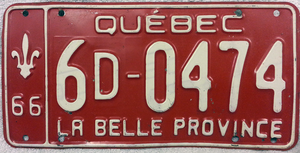
Plaque minéralogique québecoise de 1966 pour une voiture pour particuliers. A l'époque, les plaques étaient remplacées annuellement.
Cet article traite des événements qui se sont produits durant l'année 1966 au Québec.